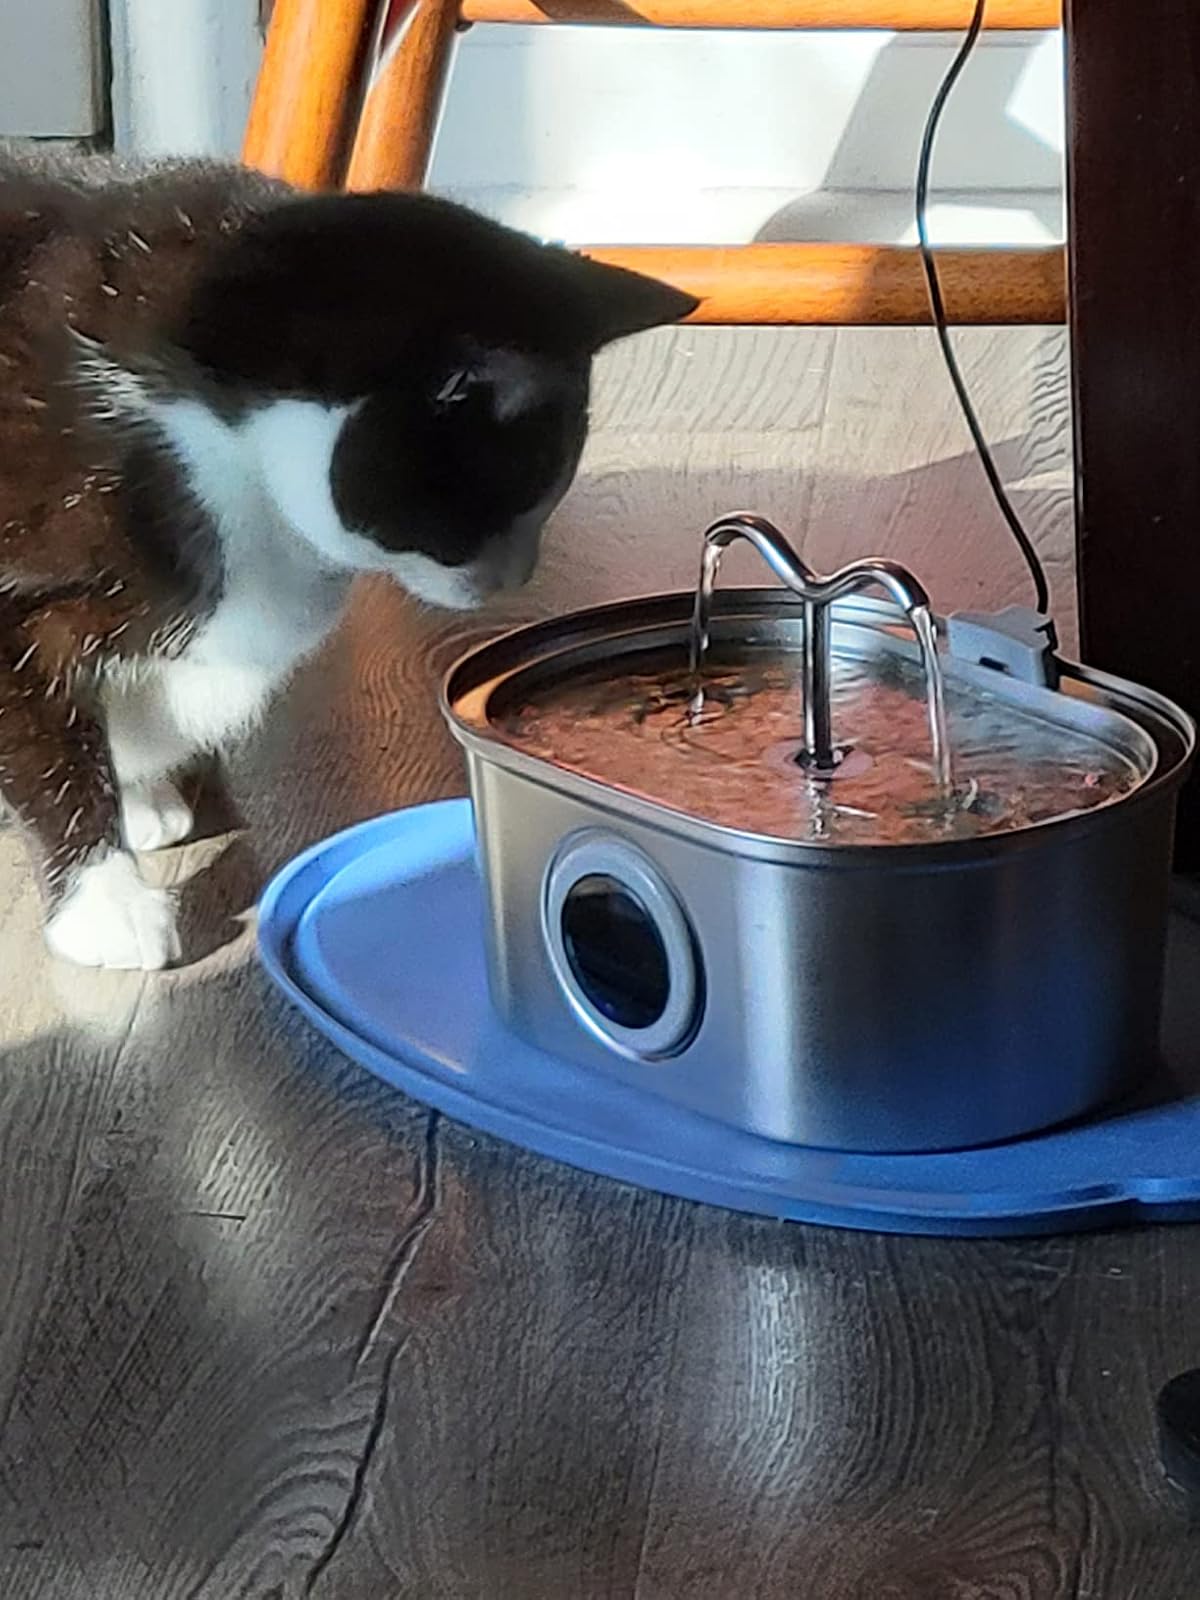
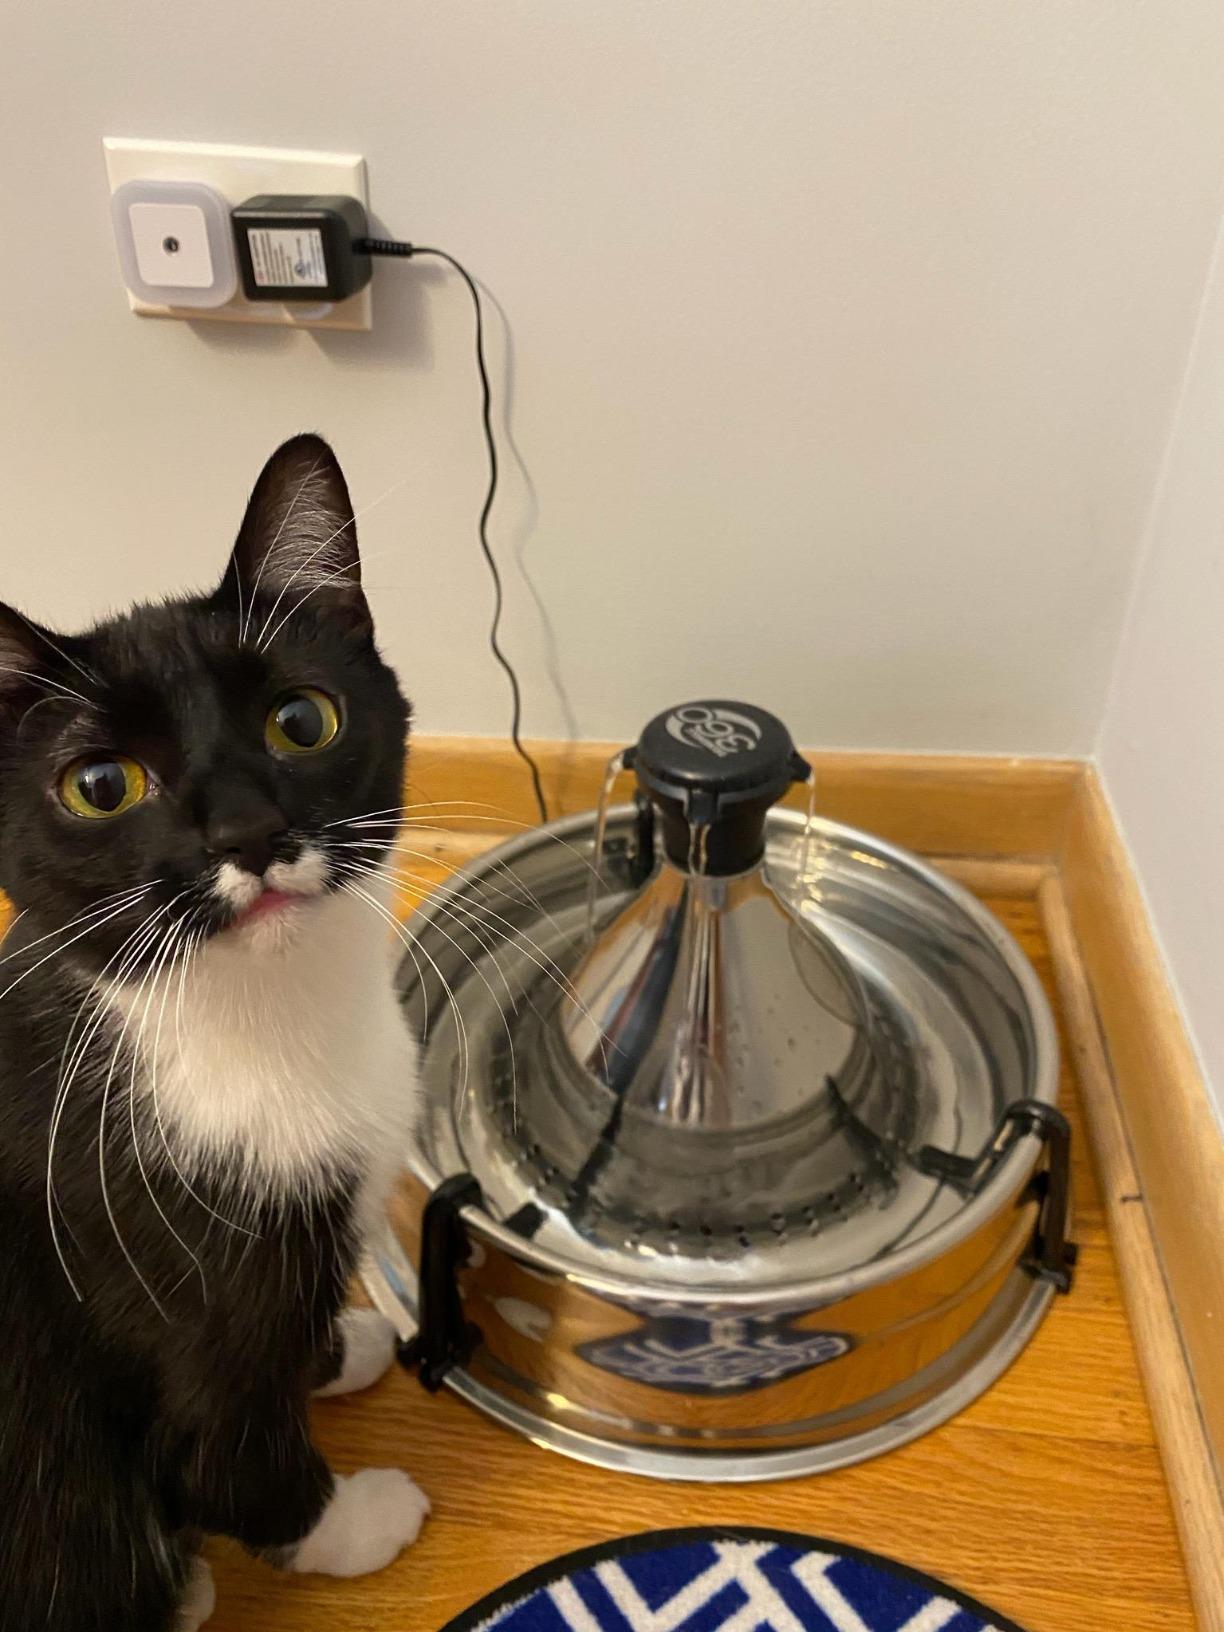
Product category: items_bowl
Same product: no